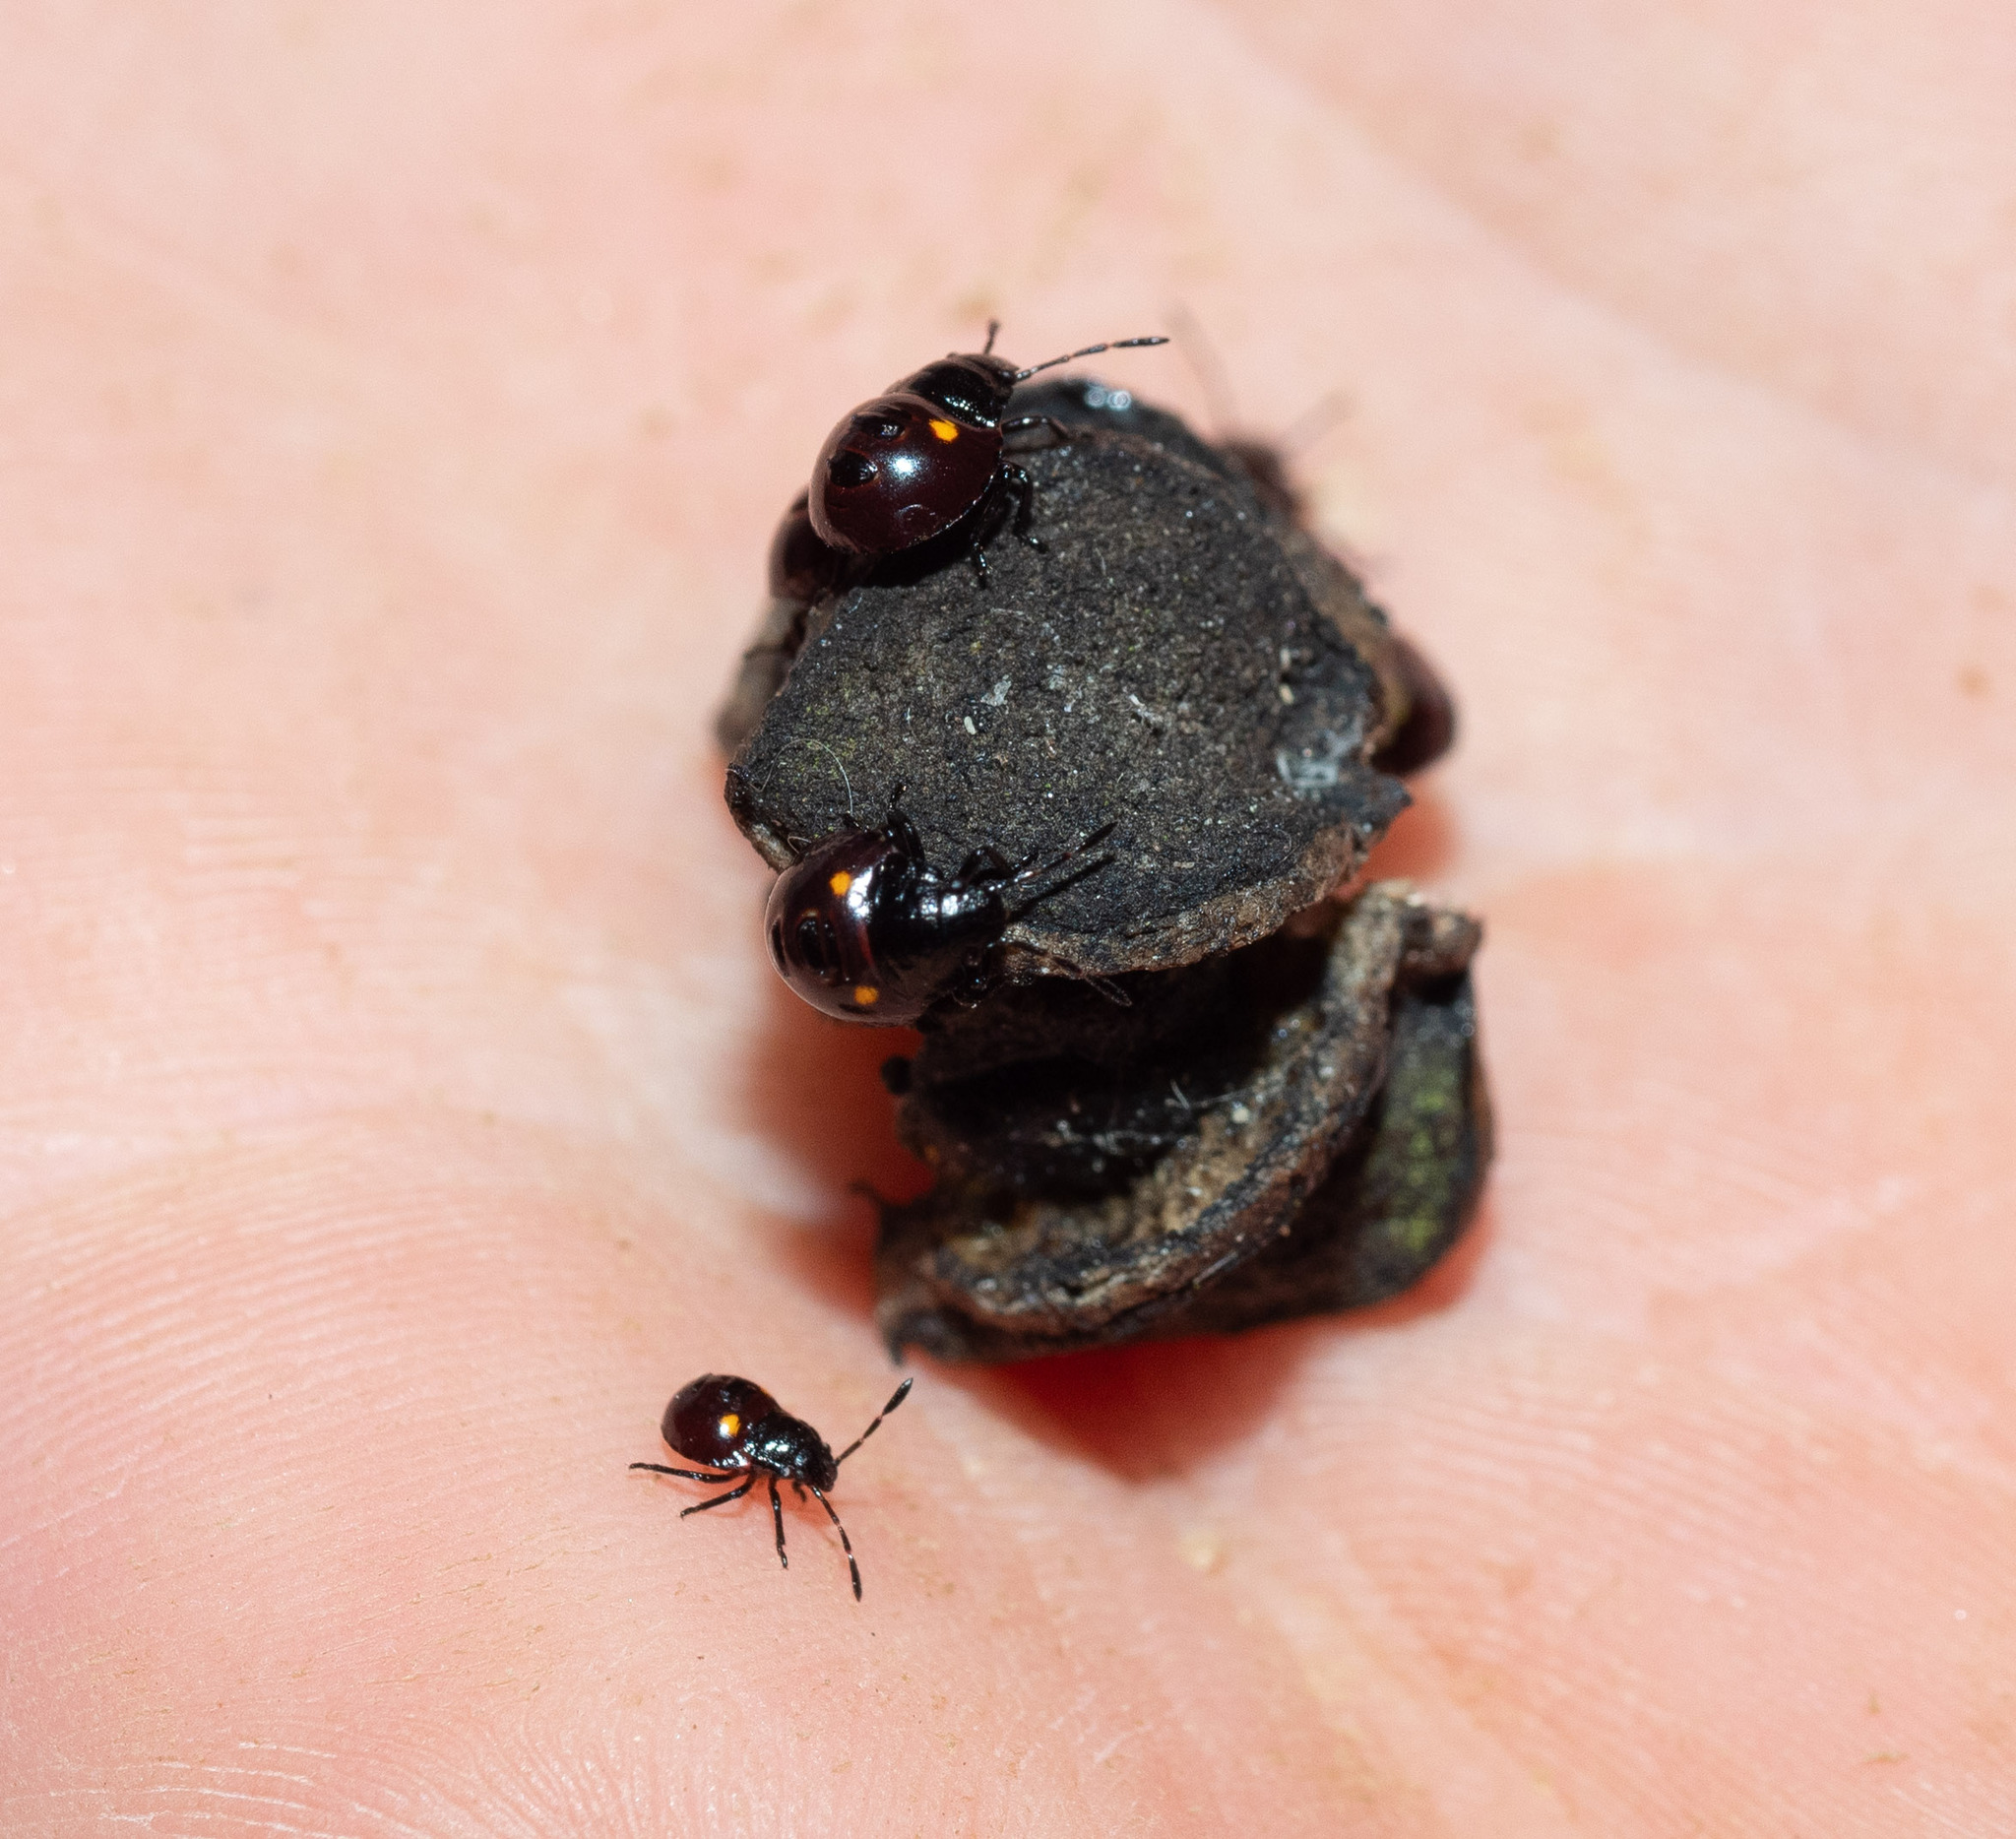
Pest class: stink_bug